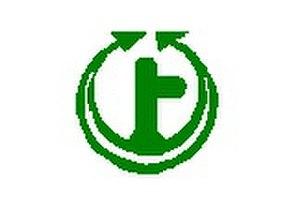
Agematsu est un bourg du district de Kiso, dans la préfecture de Nagano au Japon.